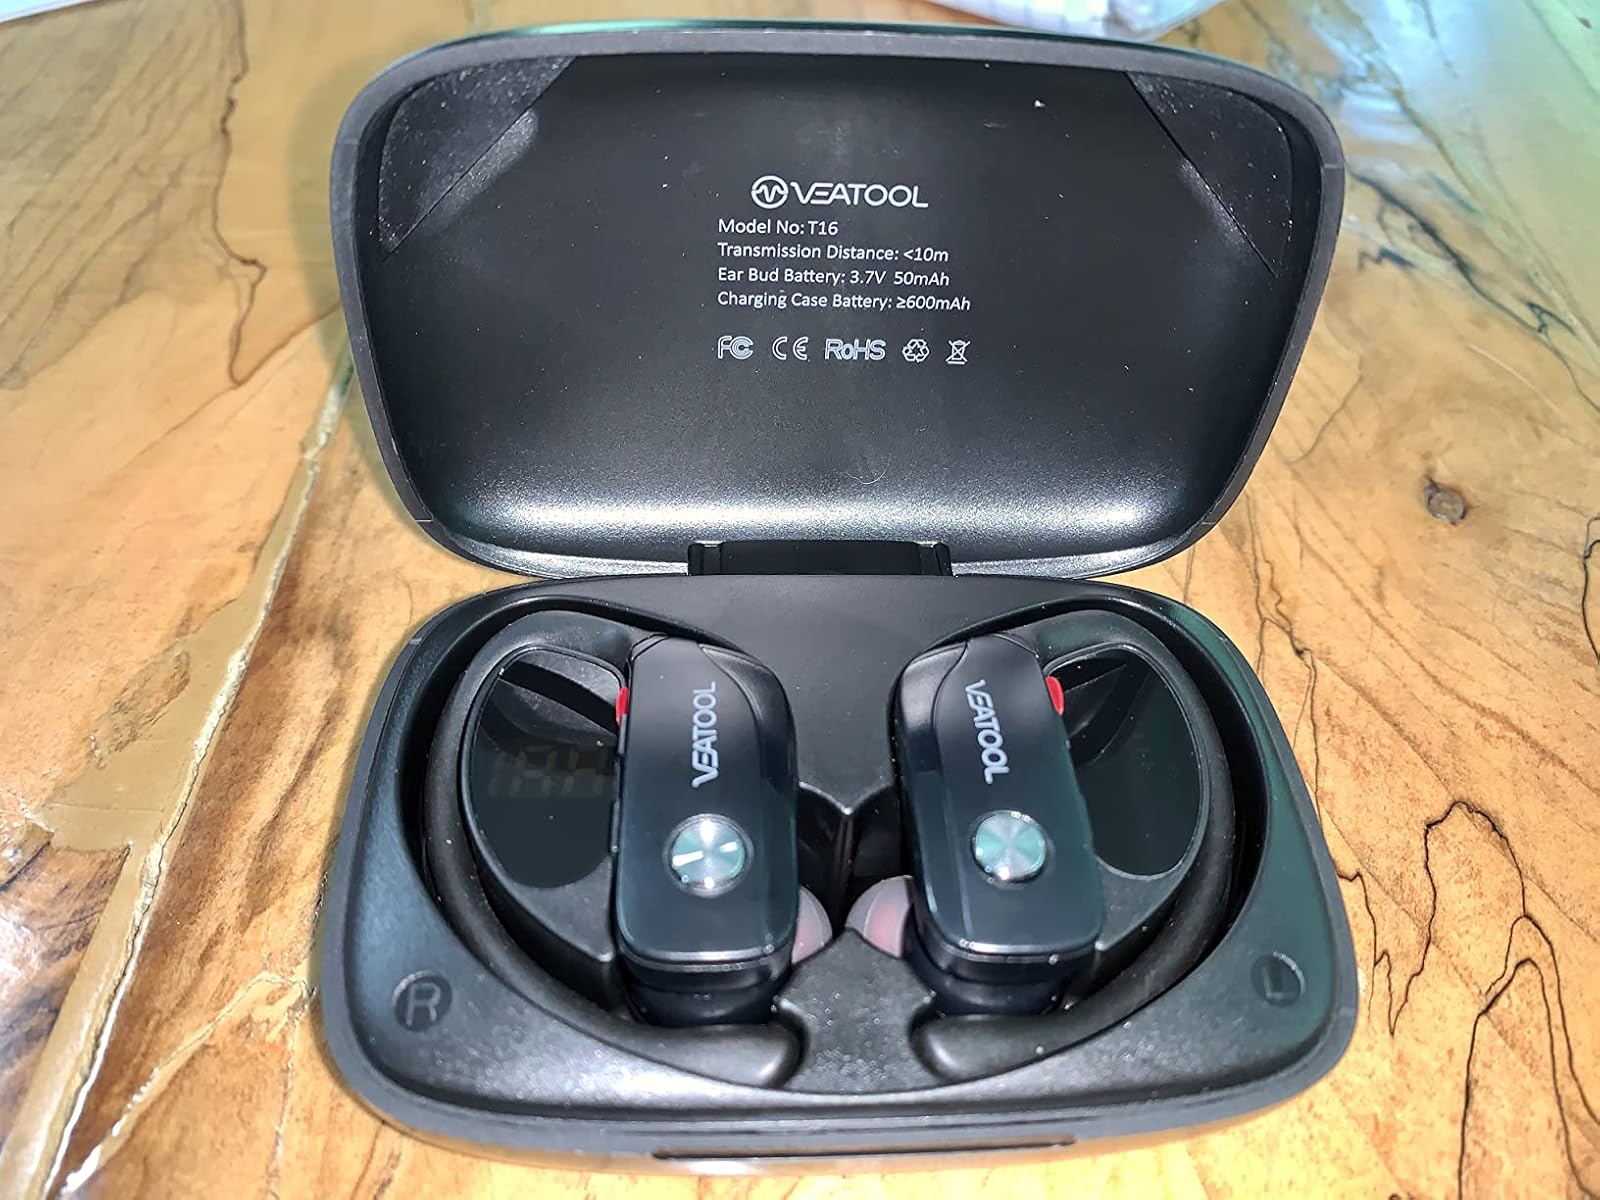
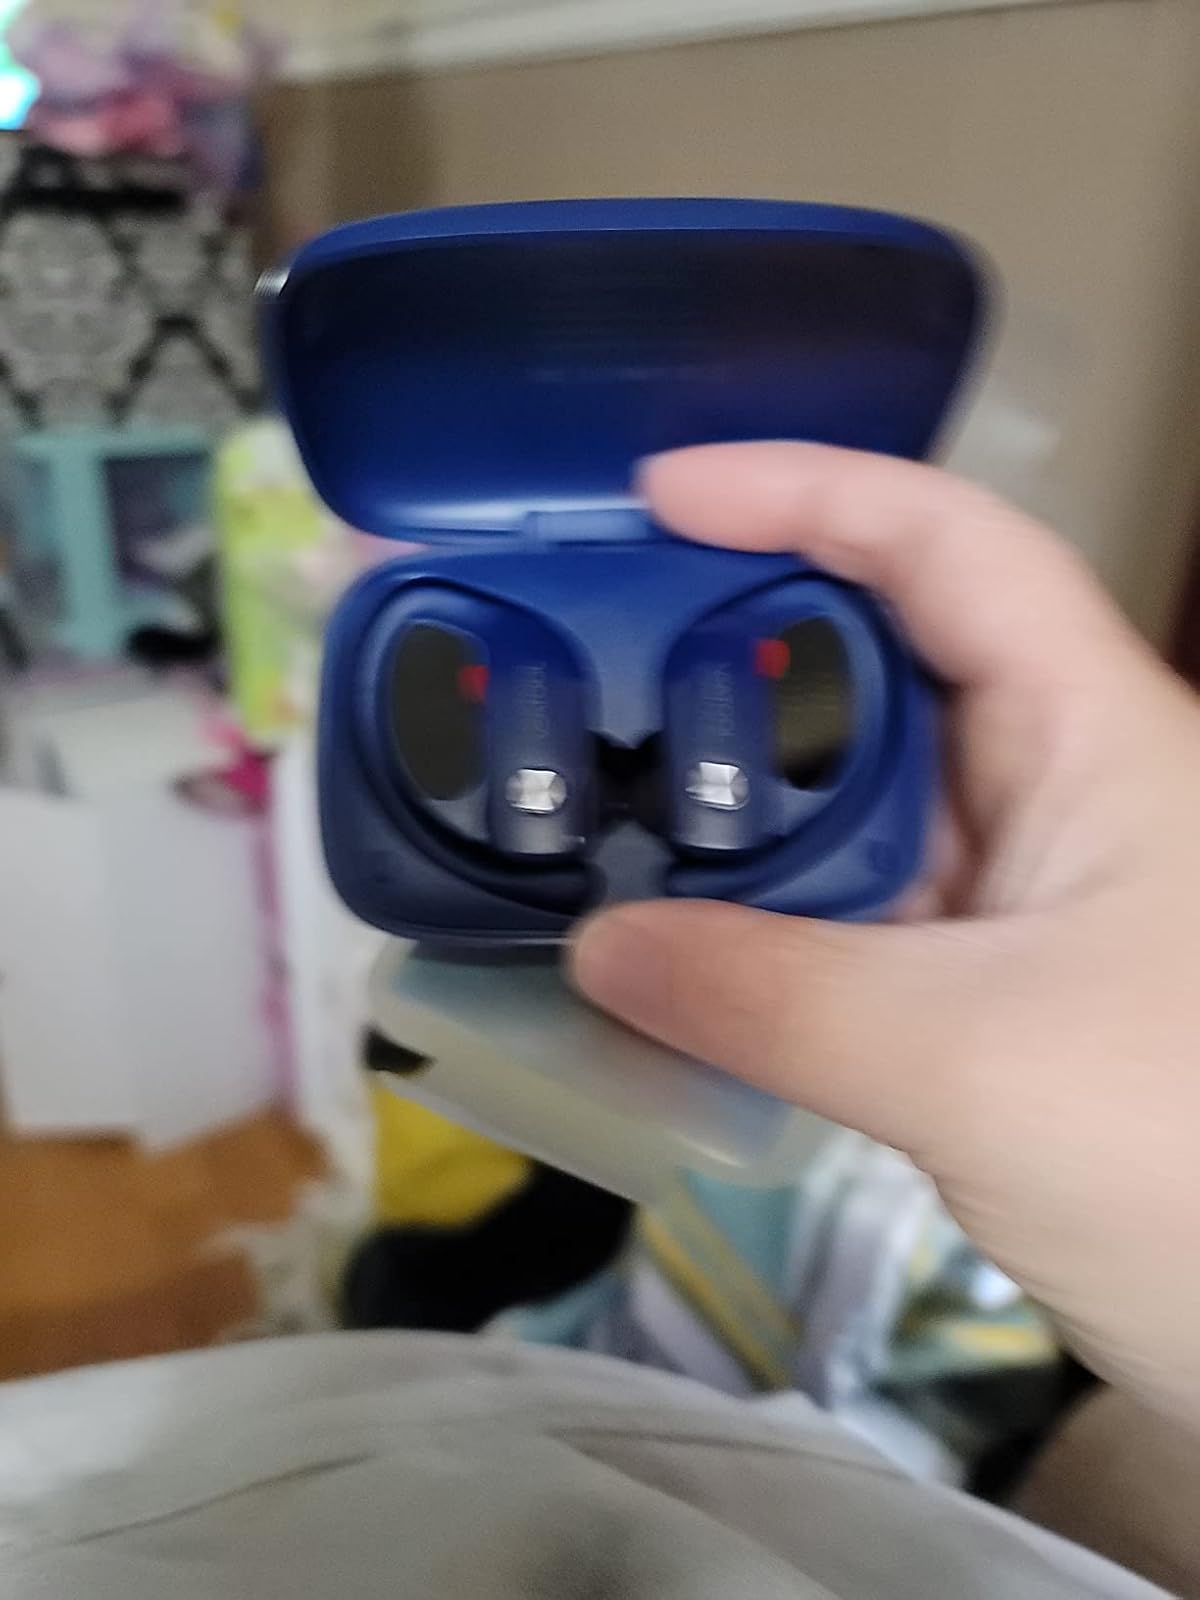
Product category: earbuds
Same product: no